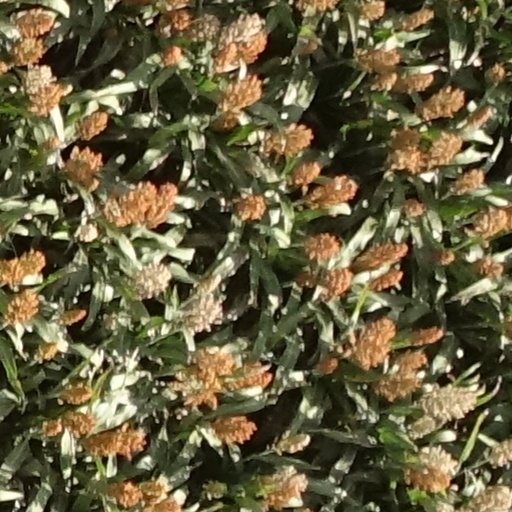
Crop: sorghum